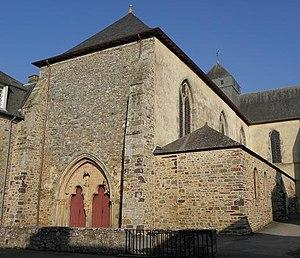
Façade occidentale de l'abbatiale Notre-Dame de Paimpont (35). This building is en partie classé, en partie inscrit au titre des Monuments Historiques. It is indexed in the Base Mérimée, a database of architectural heritage maintained by the French Ministry of Culture,